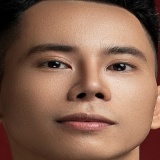
ca sĩ Lê Bảo Bình